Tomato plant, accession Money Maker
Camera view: horizontal (90 deg, fisheye); turntable rotation: 210 degrees
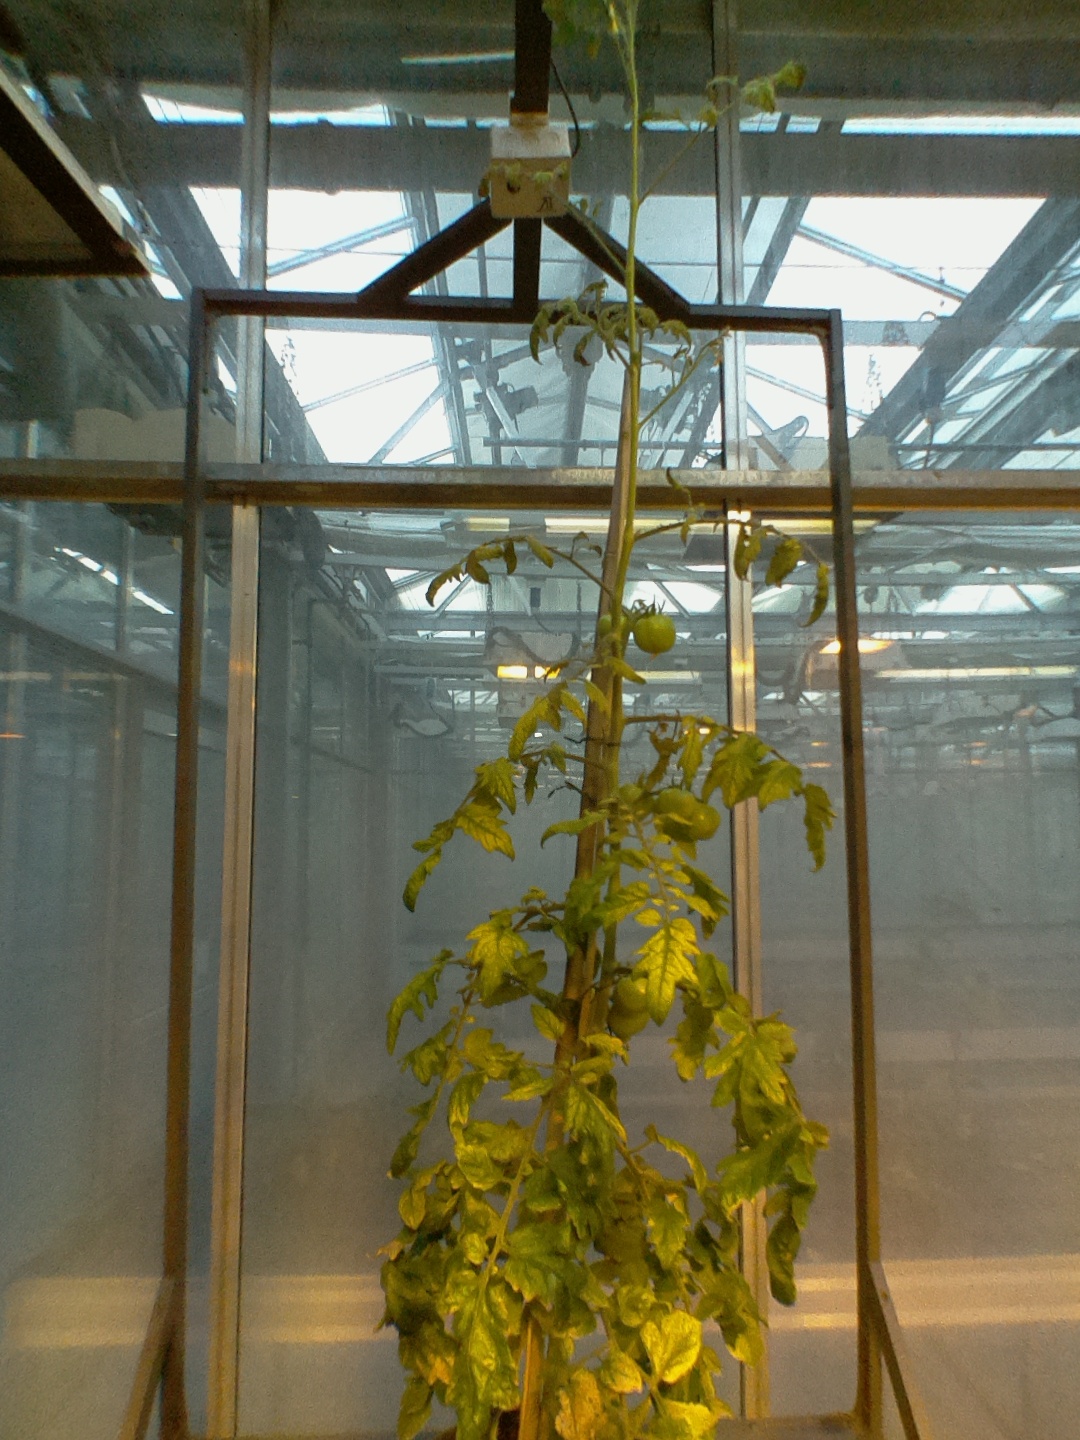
BBCH growth stage 78: 80% -90% of final fruit size